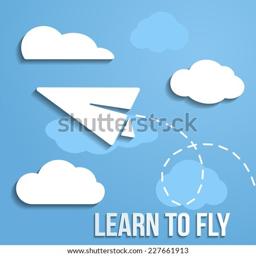
learn to fly business concept .